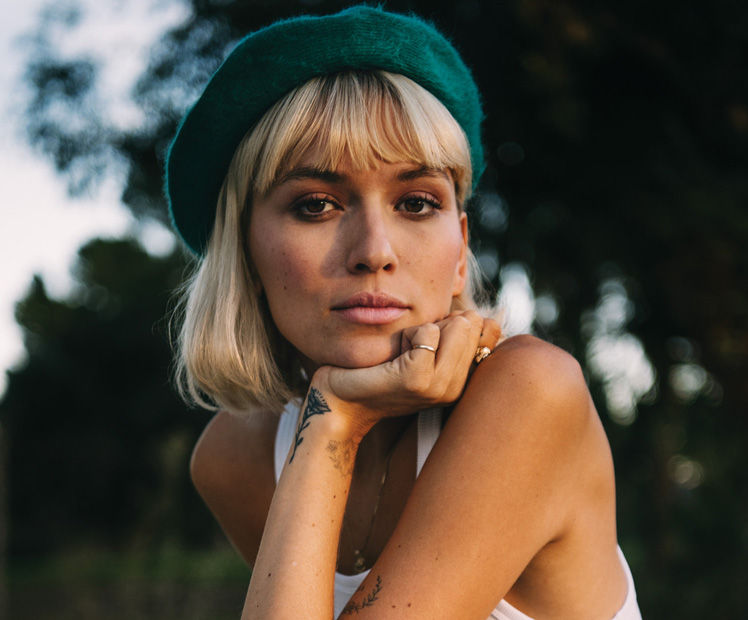
Gender: women